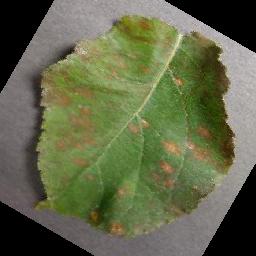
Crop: apple
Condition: cedar_rust